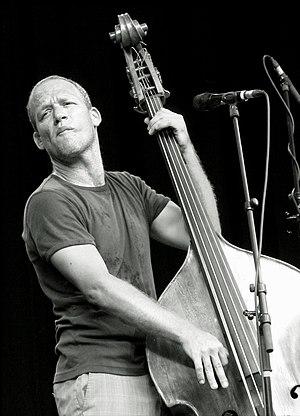
Avishai Cohen lors du concert donné au Brosella Folk et Jazz 2010.